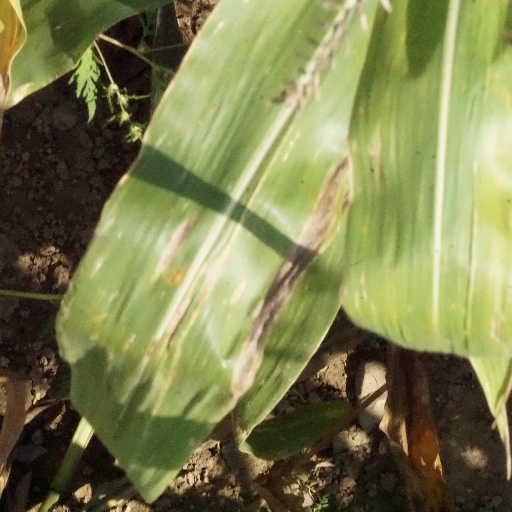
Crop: maize; corn